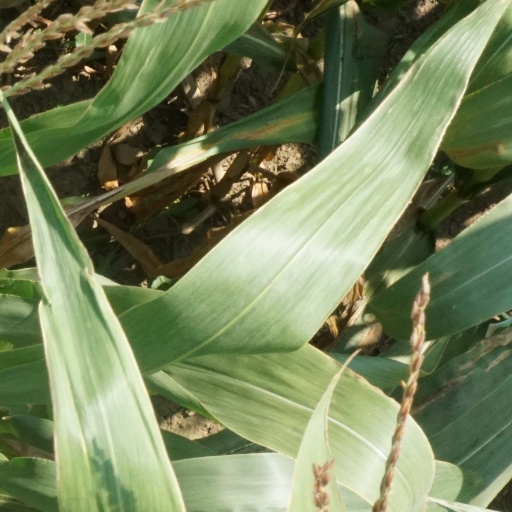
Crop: maize; corn